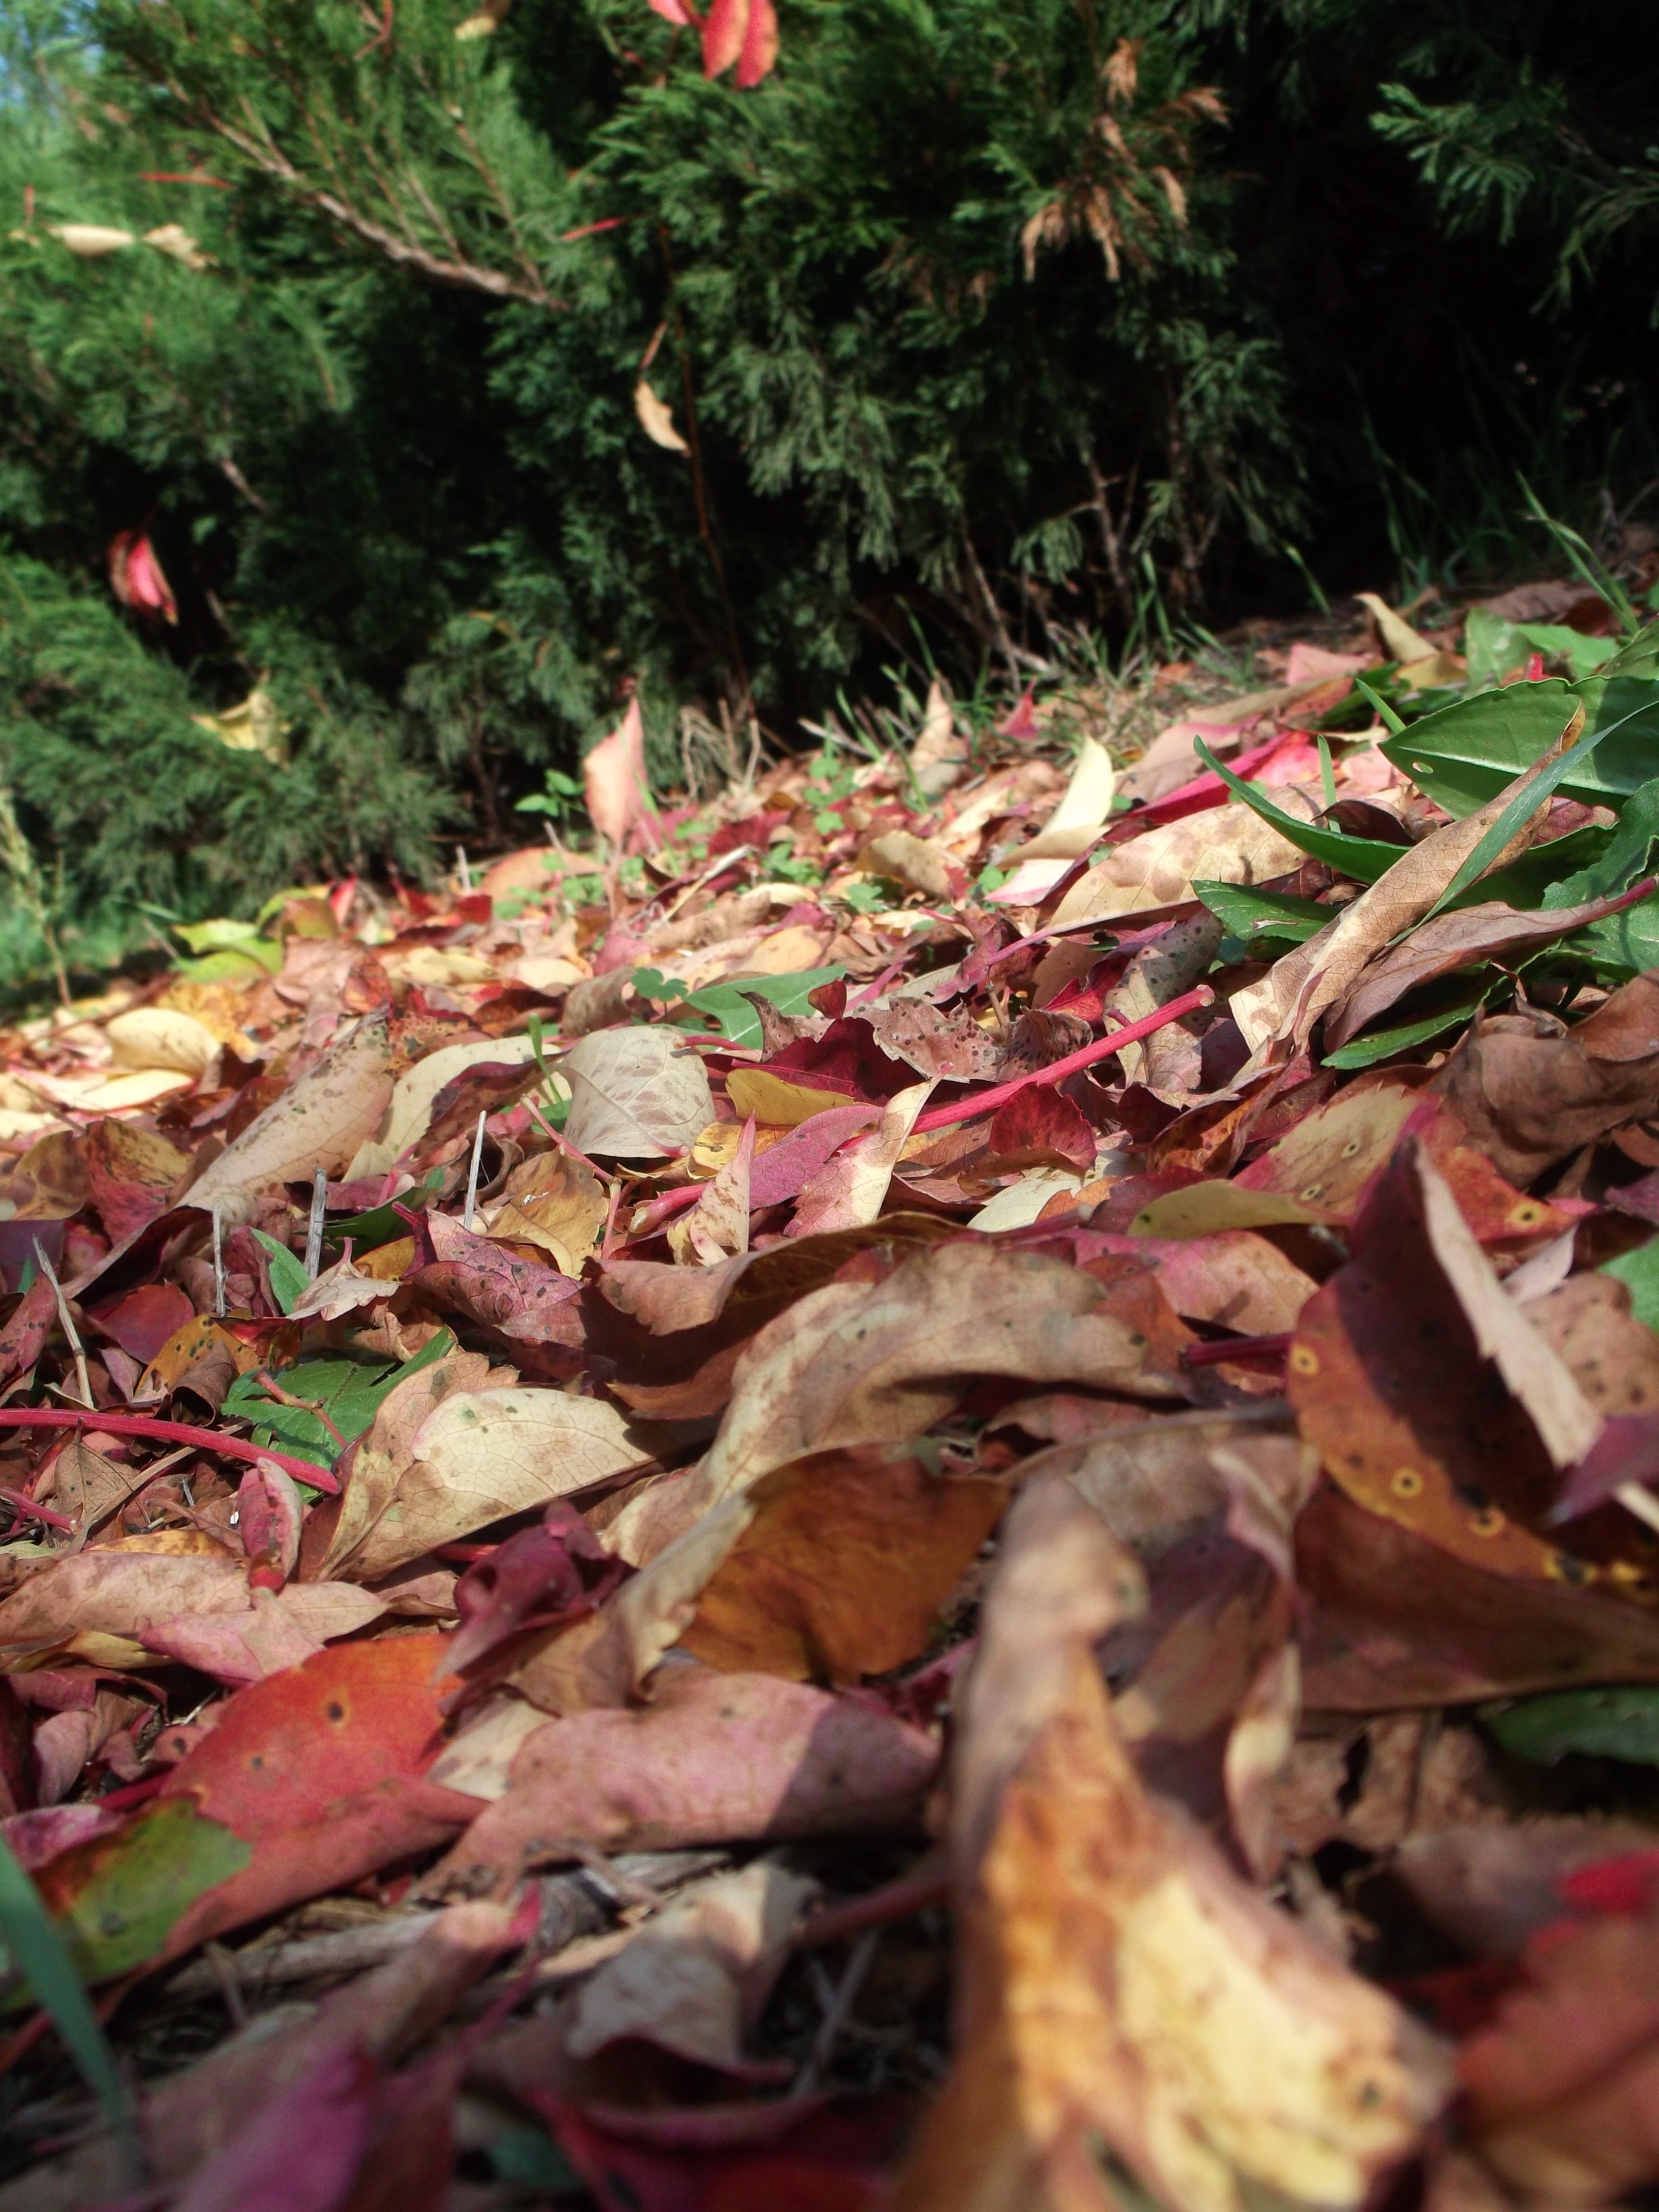
tree, nature, forest, branch, plant, leaf, flower, foliage, red, autumn, soil, botany, yellow, garden, flora, season, plants, leaves, seasons, woodland, mood, woody plant